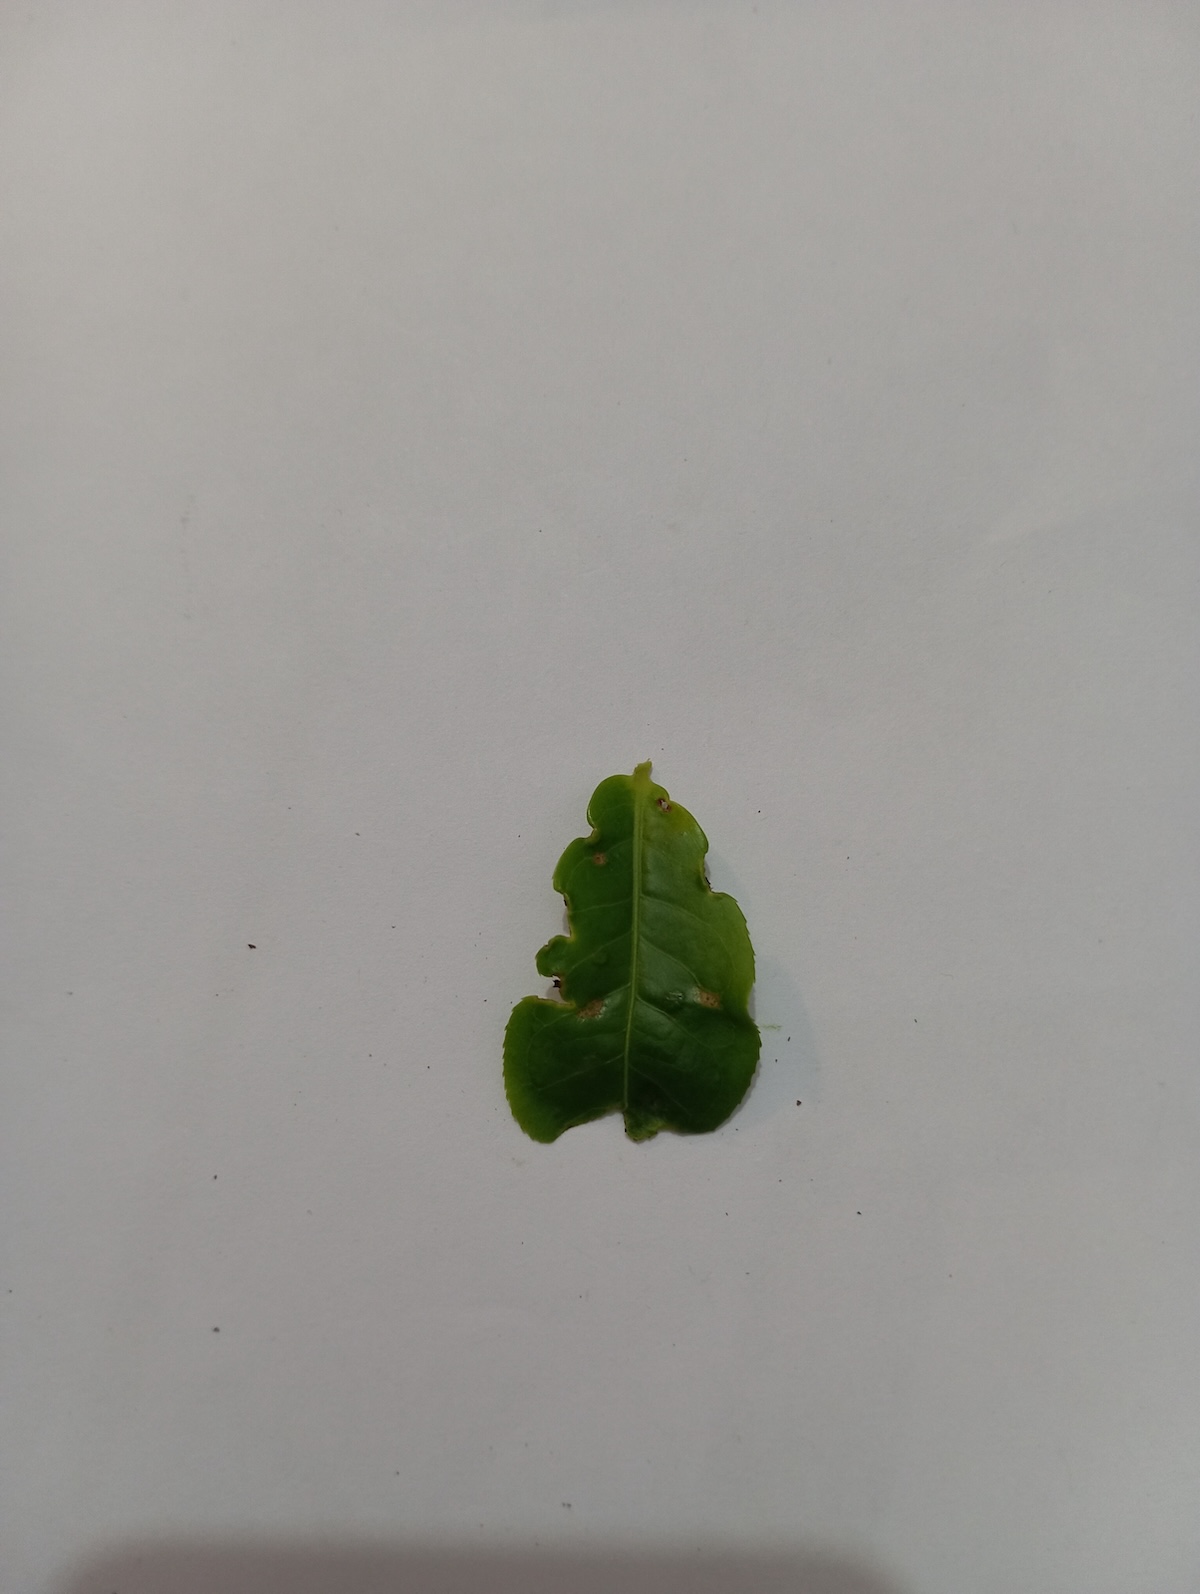
Label: Green mirid bug